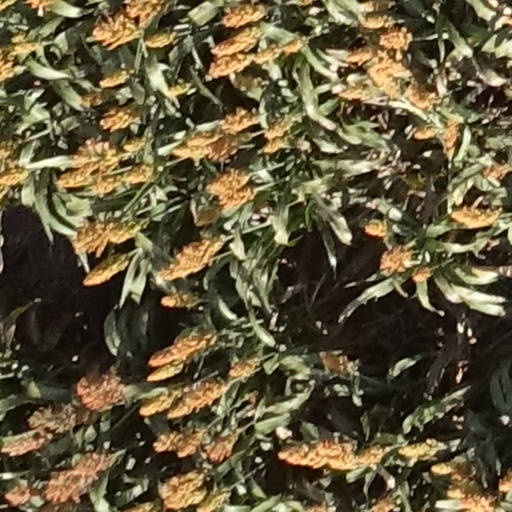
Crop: sorghum